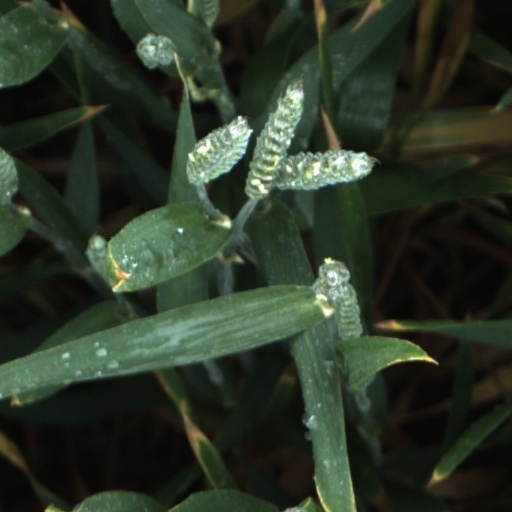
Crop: wheat